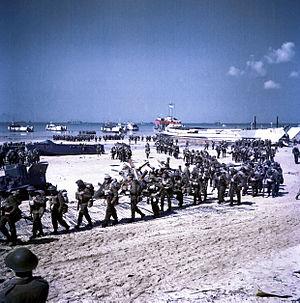
Vue générale de la plage de Juno Beach . Une multitude de soldats de l'infanterie canadienne est en train de débarquer sur les plages de Juno Beach.